Water polo

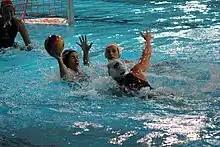
Water polo defense: A defender may only hold, block or pull an opponent who is touching or holding the ball.

On defence, the players work to regain possession of the ball and to prevent a goal in their own net. The defence attempts to knock away or steal the ball from the offense or to commit a foul in order to stop an offensive player from taking a goal shot. The defender attempts to stay between the attacker and the goal, a position known as "inside water".